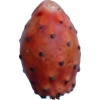
Label: cactus_fruit_red